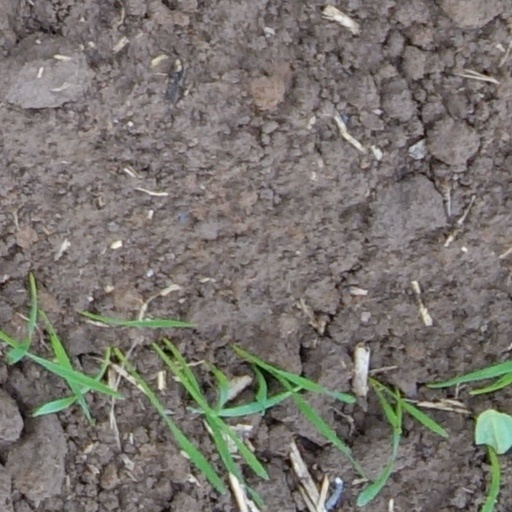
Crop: wheat